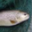
Label: trout